Fishplate

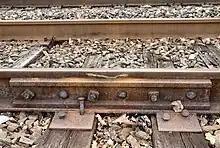
Fishplates provide a poor electrical bond between two rails, which is supplemented when tracks carry current by welding a length of wire spanning the rail sections directly.

When railway lines are equipped with track circuits, or where the line is electrified for electric traction, the electrical connection provided by fishplates is poor and unreliable and has to be supplemented by bonding wire spanning the joined rails fixed by spot welding or other means.